Cystovirus

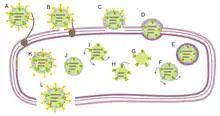
Life cycle of cystoviruses

Cystoviruses enter the bacteria by adsorption on its pilus and then membrane fusion. Viral replication is cytoplasmic. Replication follows the double-stranded RNA virus replication model. Double-stranded RNA virus transcription is the method of transcription. The progeny viruses are released from the cell by lysis.